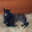
Label: horse